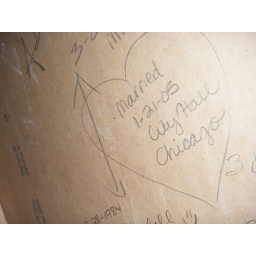
Adam and I wrote on the wall in the main bath before closing it up with new drywall.